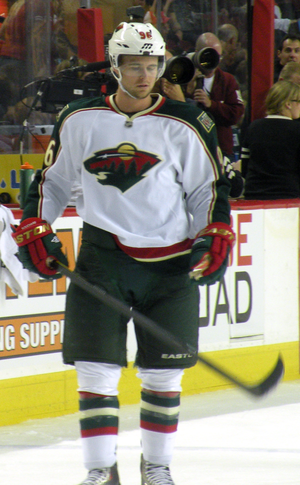
Pierre-Marc Bouchard est un joueur professionnel retraité de hockey sur glace.